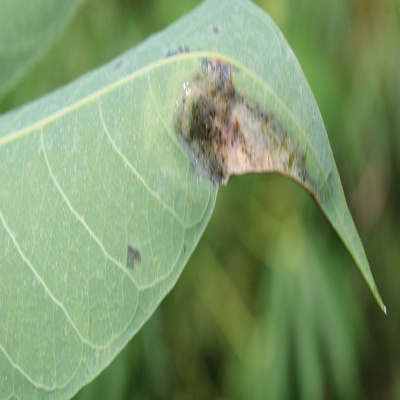
Crop: Cassava
Condition: bacterial blight